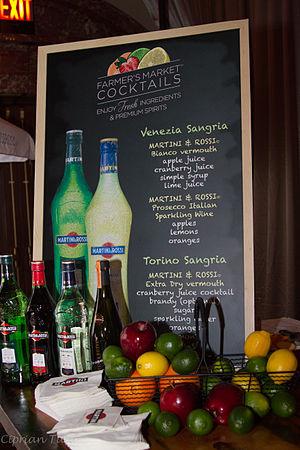
Martini à Manhattan
Martini est une marque de vermouth italien, nommé d'après la distillerie Martini & Rossi à Turin, fondée en 1863 par Alessandro Martini, Luigi Rossi et Teofilo Sola.